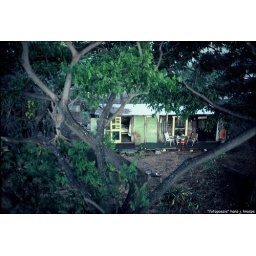
a wooden shack, my latest home in Hawaii - view from my tree house (memories)